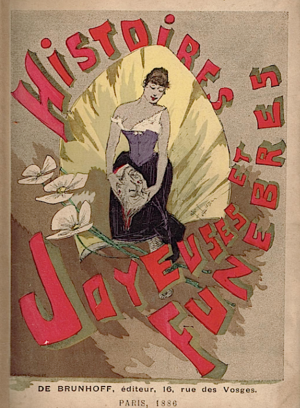
Ferdinand Lunel, est un artiste peintre, caricaturiste, illustrateur et affichiste français.